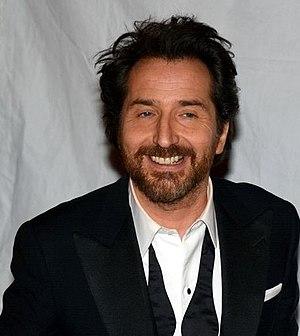
Édouard Baer à la cérémonie des César
Édouard Baer, né le 1ᵉʳ décembre 1966 à Boulogne-Billancourt, est une personnalité française de théâtre, de radio, de télévision et de cinéma. Il est auteur, metteur en scène, comédien et producteur au théâtre, animateur de radio, animateur et producteur de télévision, acteur, scénariste, réalisateur et producteur de cinéma.